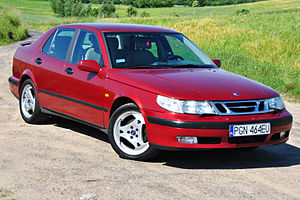
Saab 9-5 / 9-5 (YS3E, 1997−2010)
Saab 9-5 SportSedan (1997−2001)
"Saab 9-5 var en af den svenske bilfabrikant Saab Automobile mellem midten af 1997 og slutningen af 2011 fremstillet øvre mellemklassebil. Modellen afløste den i foråret 1985 introducerede Saab 9000 og fandtes i starten kun som sedan, som i starten af 1999 blev suppleret af stationcarversionen ""SportCombi"".